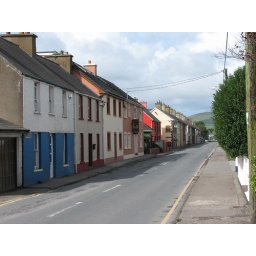
Colorful houses along a street in Dingle, County Kerry.